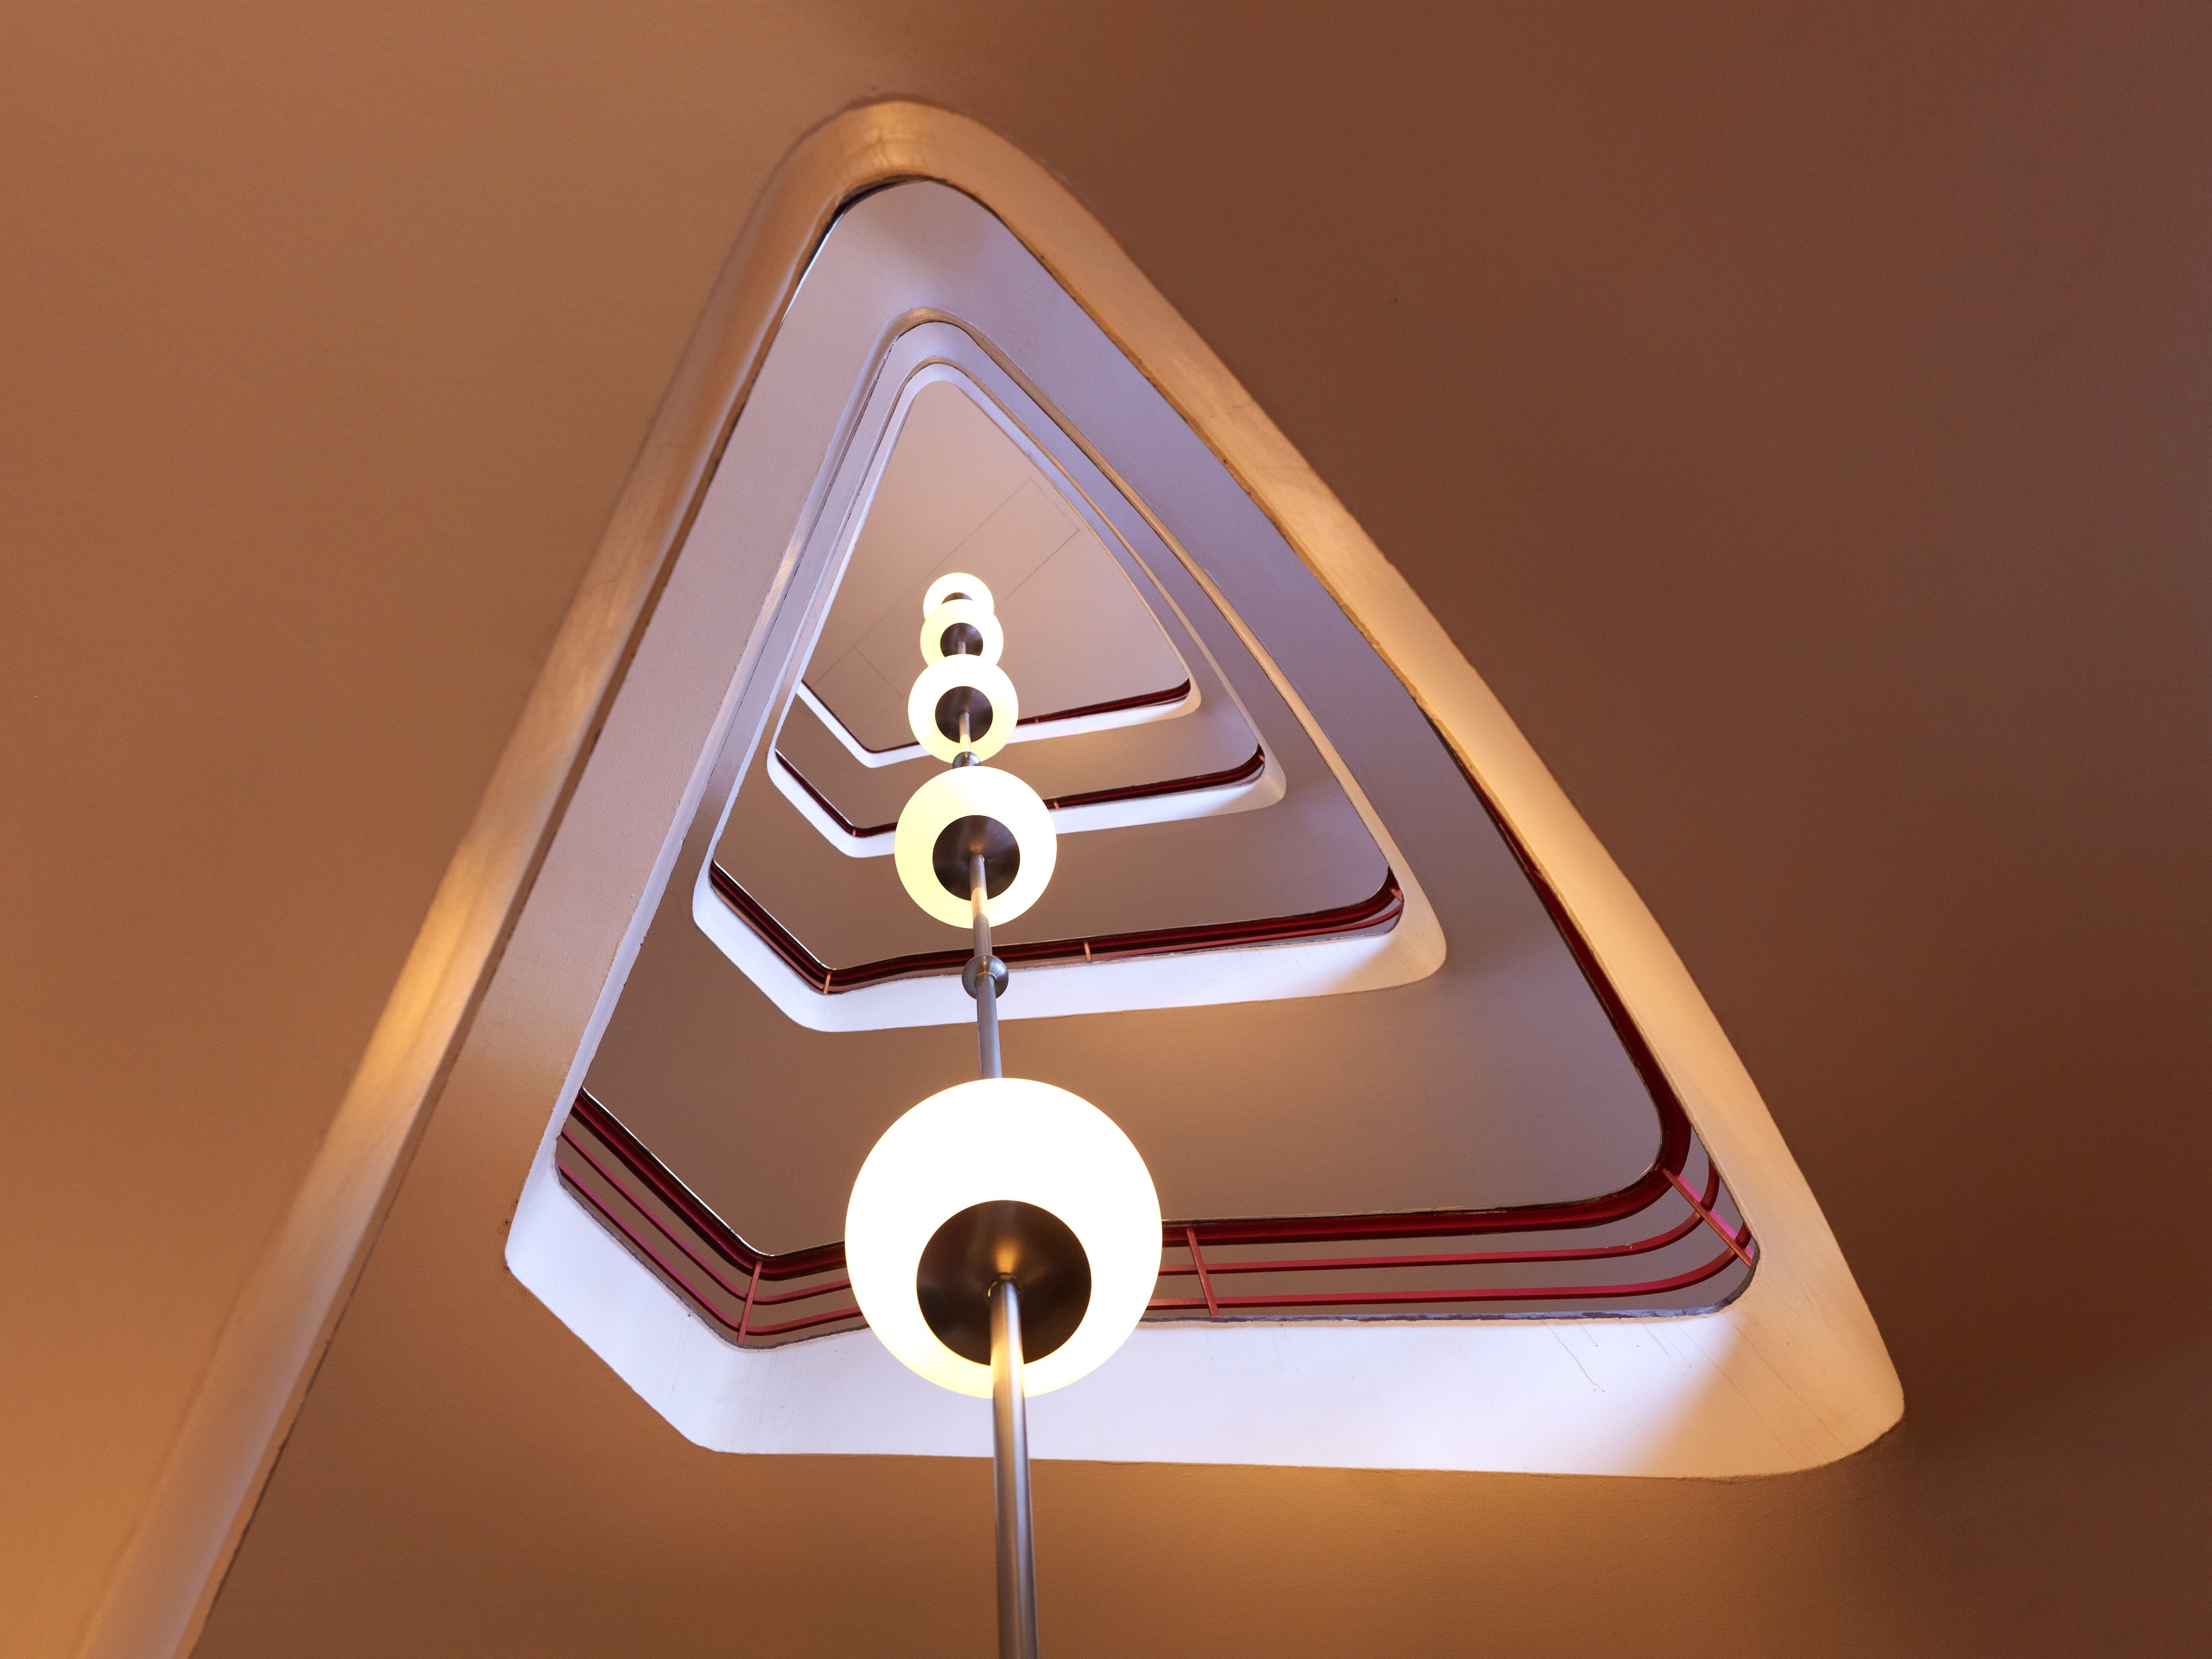
light, number, staircase, ceiling, lighting, circle, brand, product, illustration, berlin, shape